Norman Tebbit

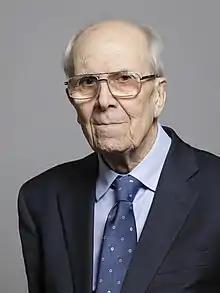
Official portrait, 2020

Norman Beresford Tebbit, Baron Tebbit (29 March 1931 – 7 July 2025), was a British politician. A member of the Conservative Party, he served in Margaret Thatcher's Cabinet from 1981 to 1987 as Secretary of State for Employment (1981–1983), Secretary of State for Trade and Industry (1983–1985), and Chancellor of the Duchy of Lancaster and Chairman of the Conservative Party (1985–1987). He was a member of Parliament (MP) from 1970 to 1992, representing the constituencies of Epping (1970–1974) and Chingford (1974–1992).